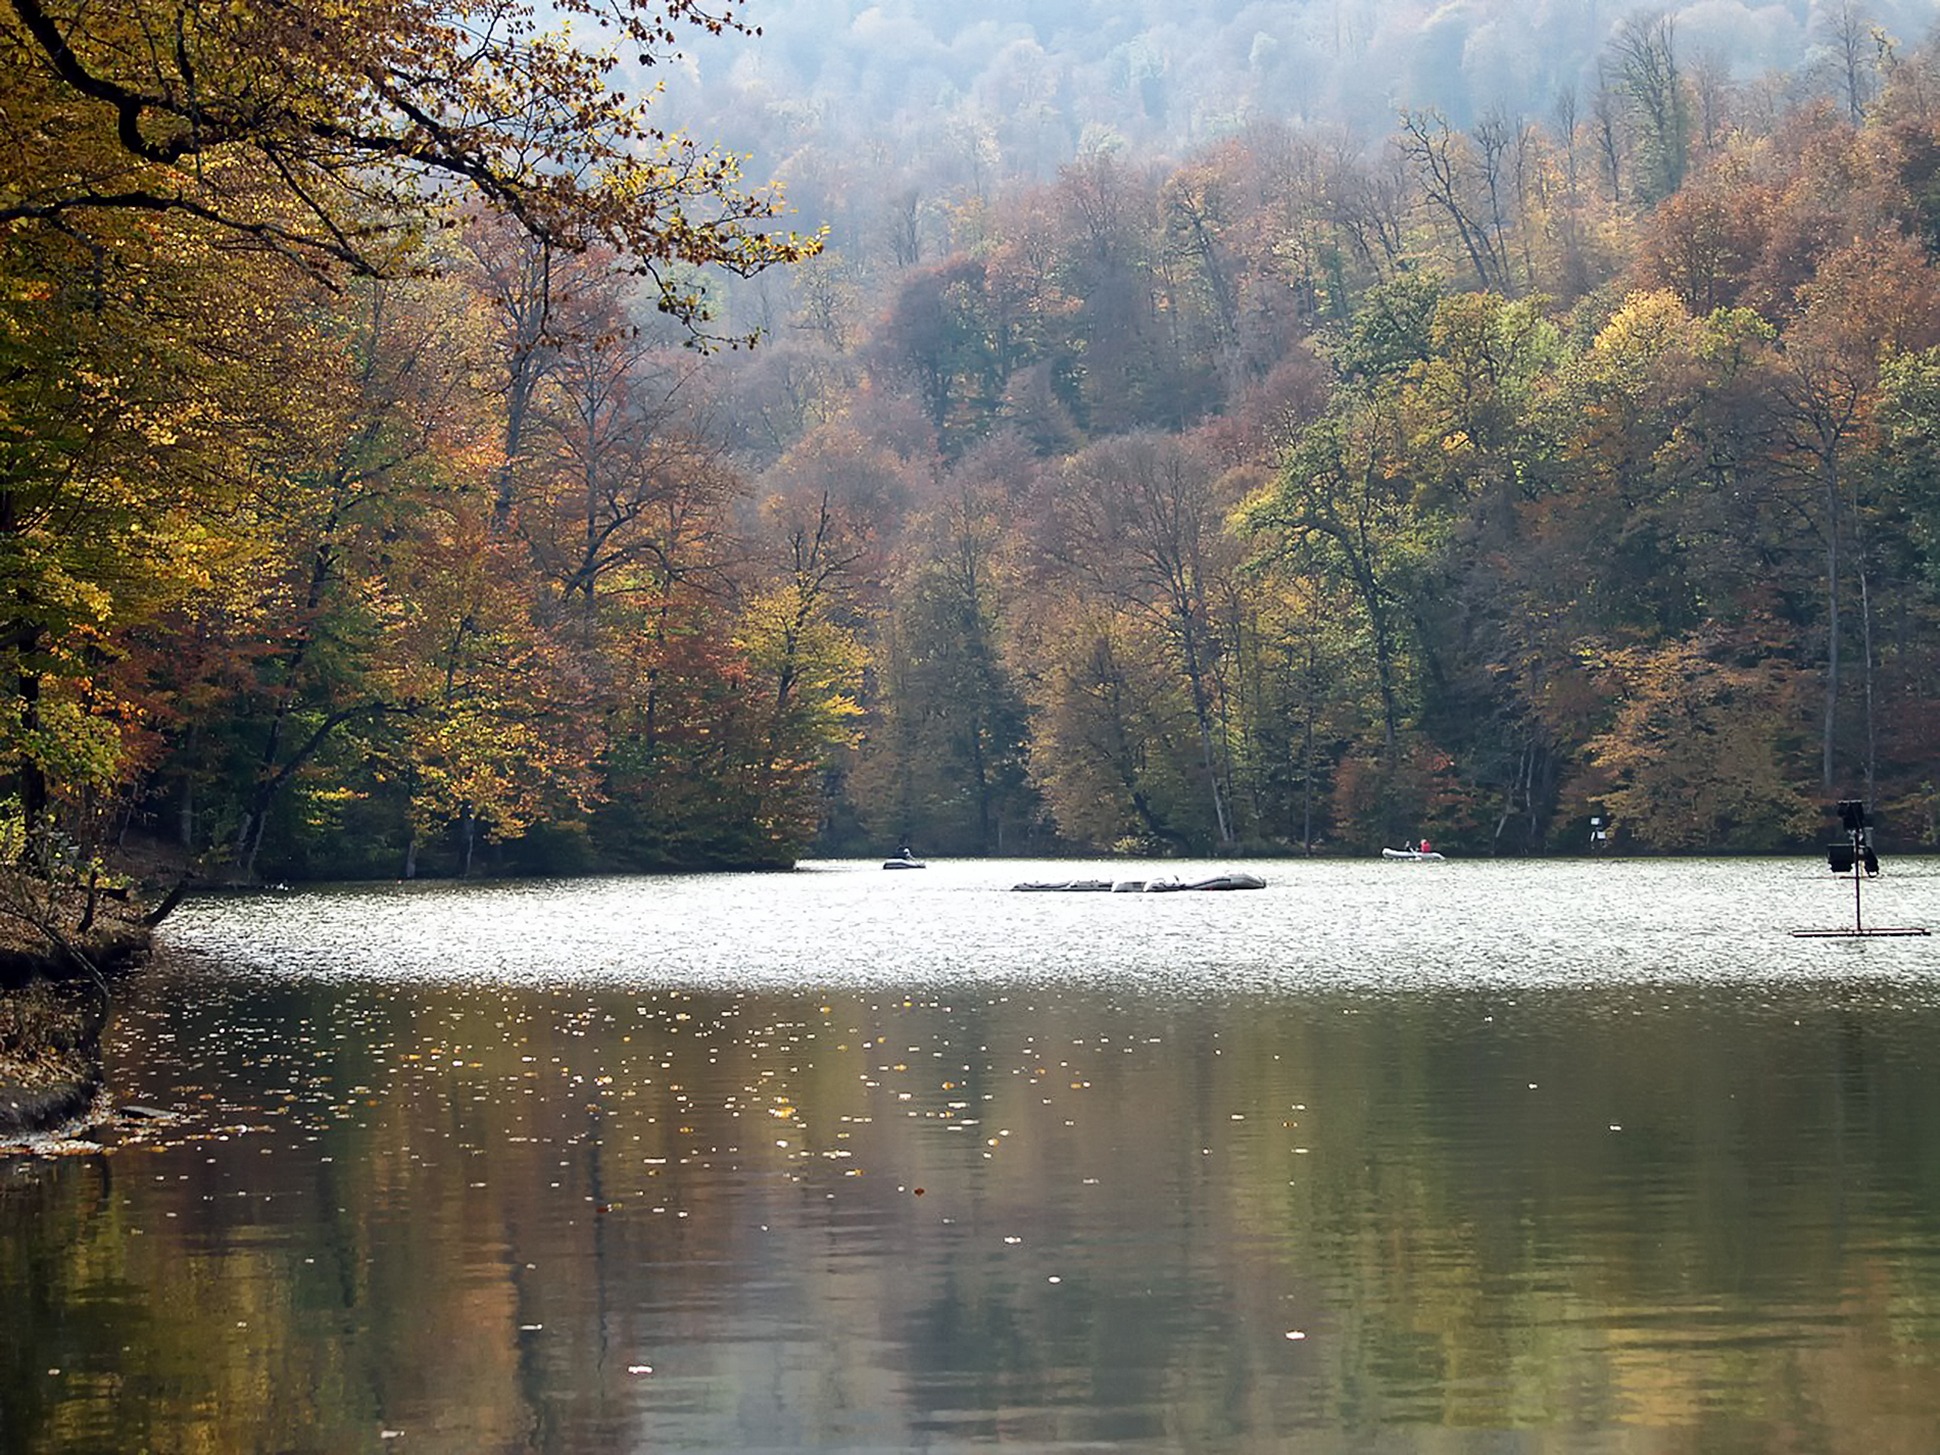
landscape, tree, water, nature, forest, plant, countryside, morning, leaf, fall, flower, lake, river, pond, reflection, scenic, autumn, park, reservoir, season, body of water, trees, leaves, outside, reflections, loch, armenia, atmospheric phenomenon, woody plant